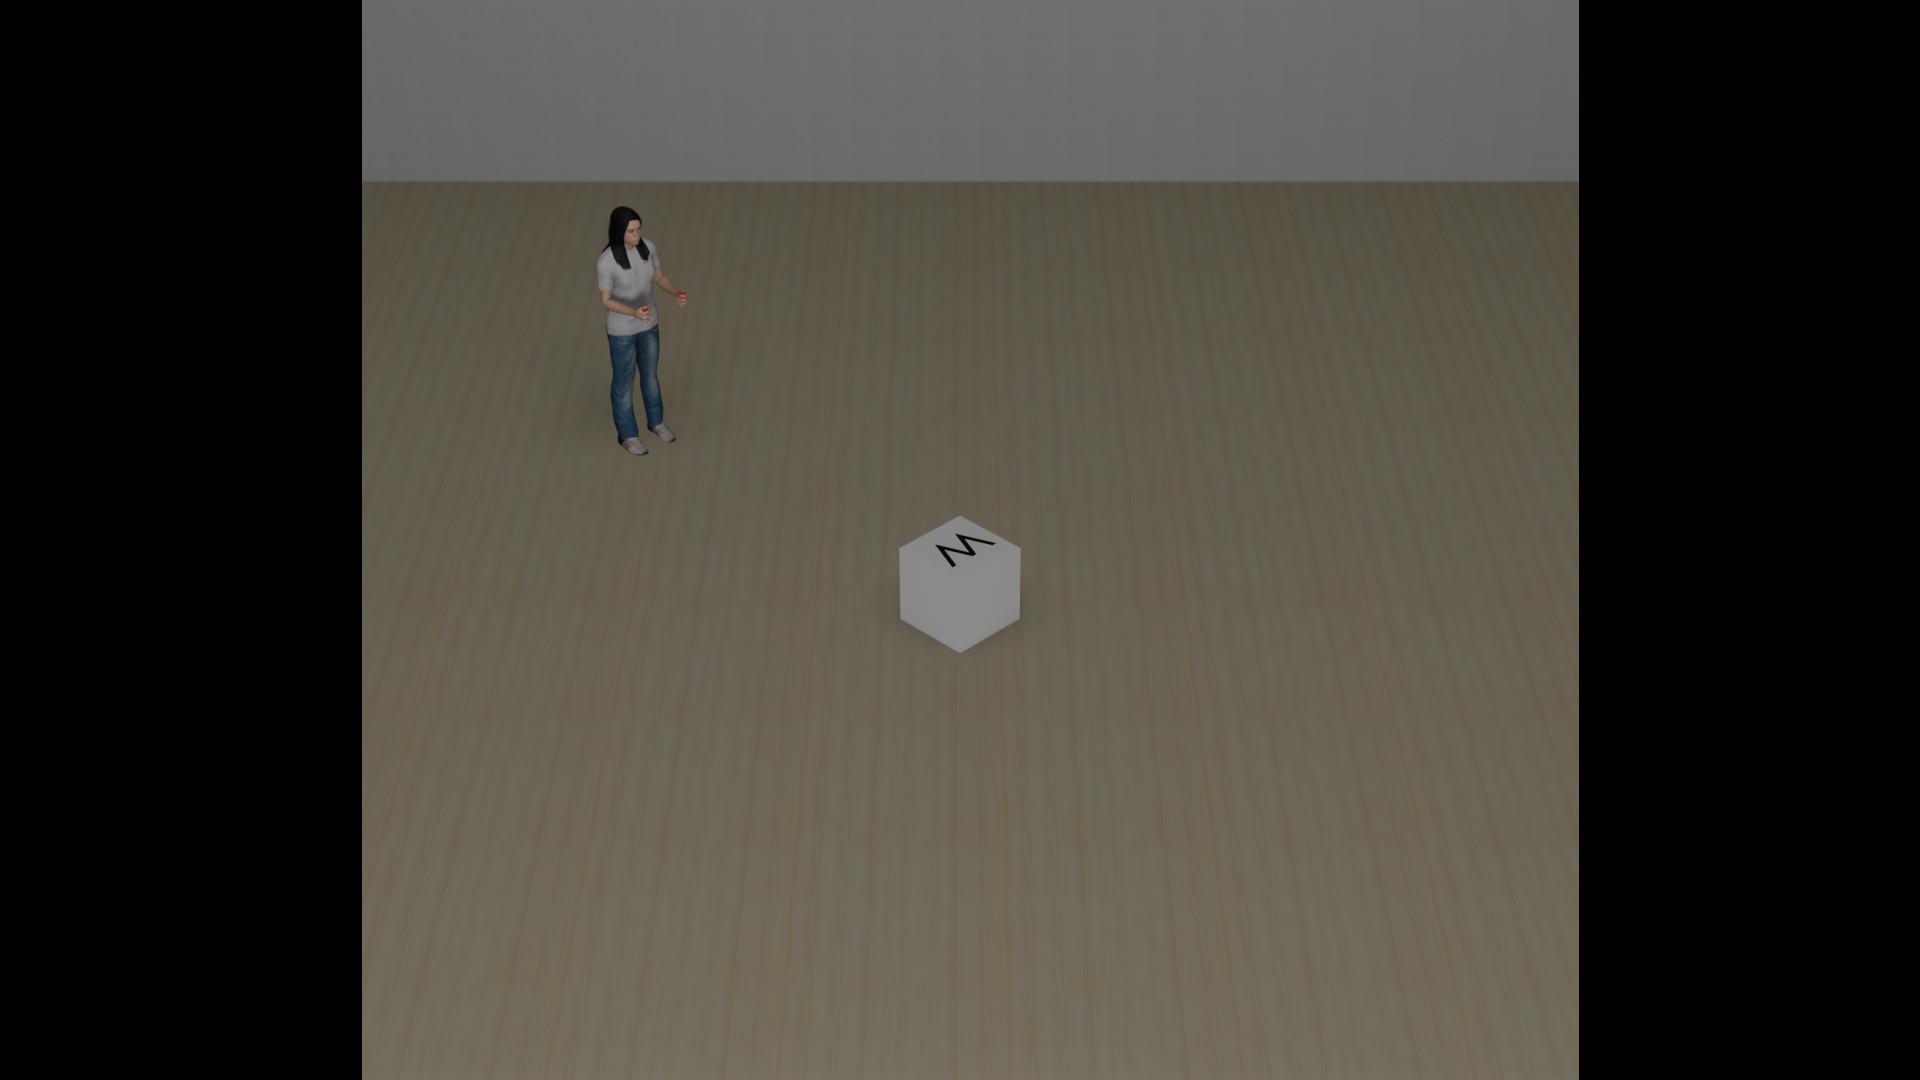
Task: level2_visual_letter
Answer: 'W'